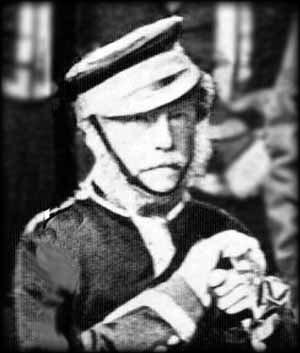
George Augustus Frederick Louis Curzon-Howe, 2ᵉ comte Howe était un pair britannique et un politicien du parti conservateur.